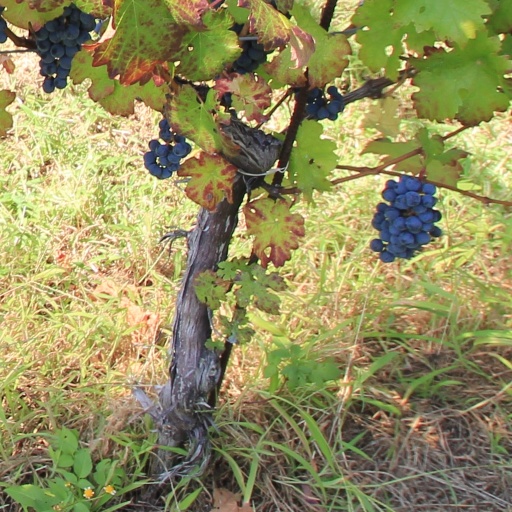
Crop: grape